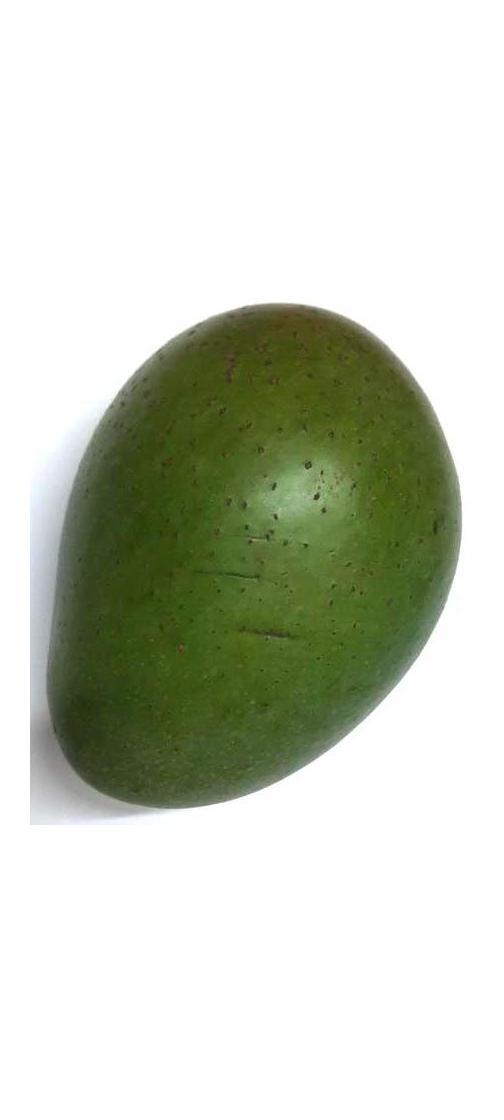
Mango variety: Ashshina Zhinuk